Recursion (computer science)

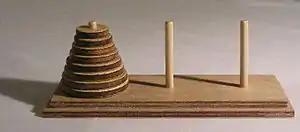
Towers of Hanoi

In computer science, recursion is a method of solving a computational problem where the solution depends on solutions to smaller instances of the same problem. Recursion solves such recursive problems by using functions that call themselves from within their own code. The approach can be applied to many types of problems, and recursion is one of the central ideas of computer science.